Russell Bodine

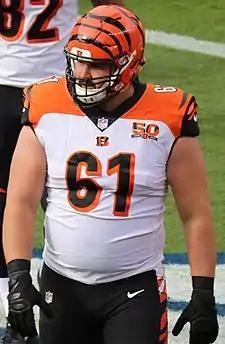
Bodine with the Cincinnati Bengals in 2017

Russell Bodine (born June 30, 1992) is an American former professional football center. He was selected by the Cincinnati Bengals in the fourth round of the 2014 NFL draft. He played college football at North Carolina.